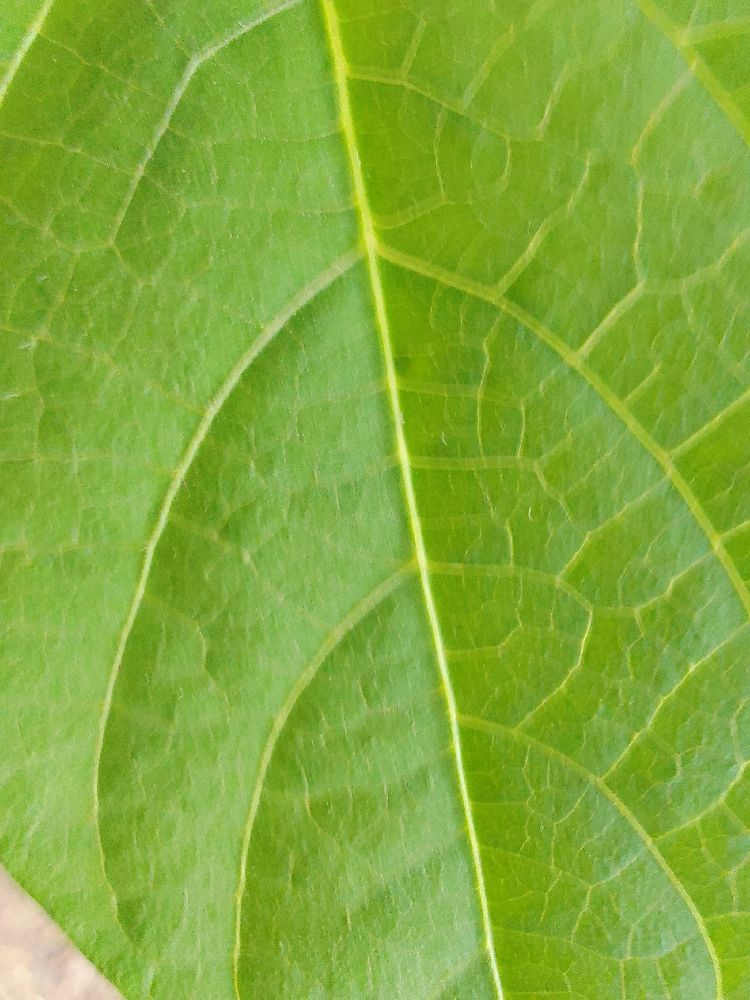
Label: healthy